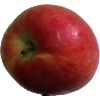
Label: apple_crimson_snow